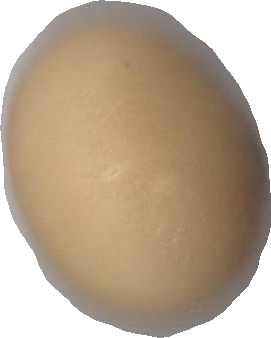
Variety: Dega